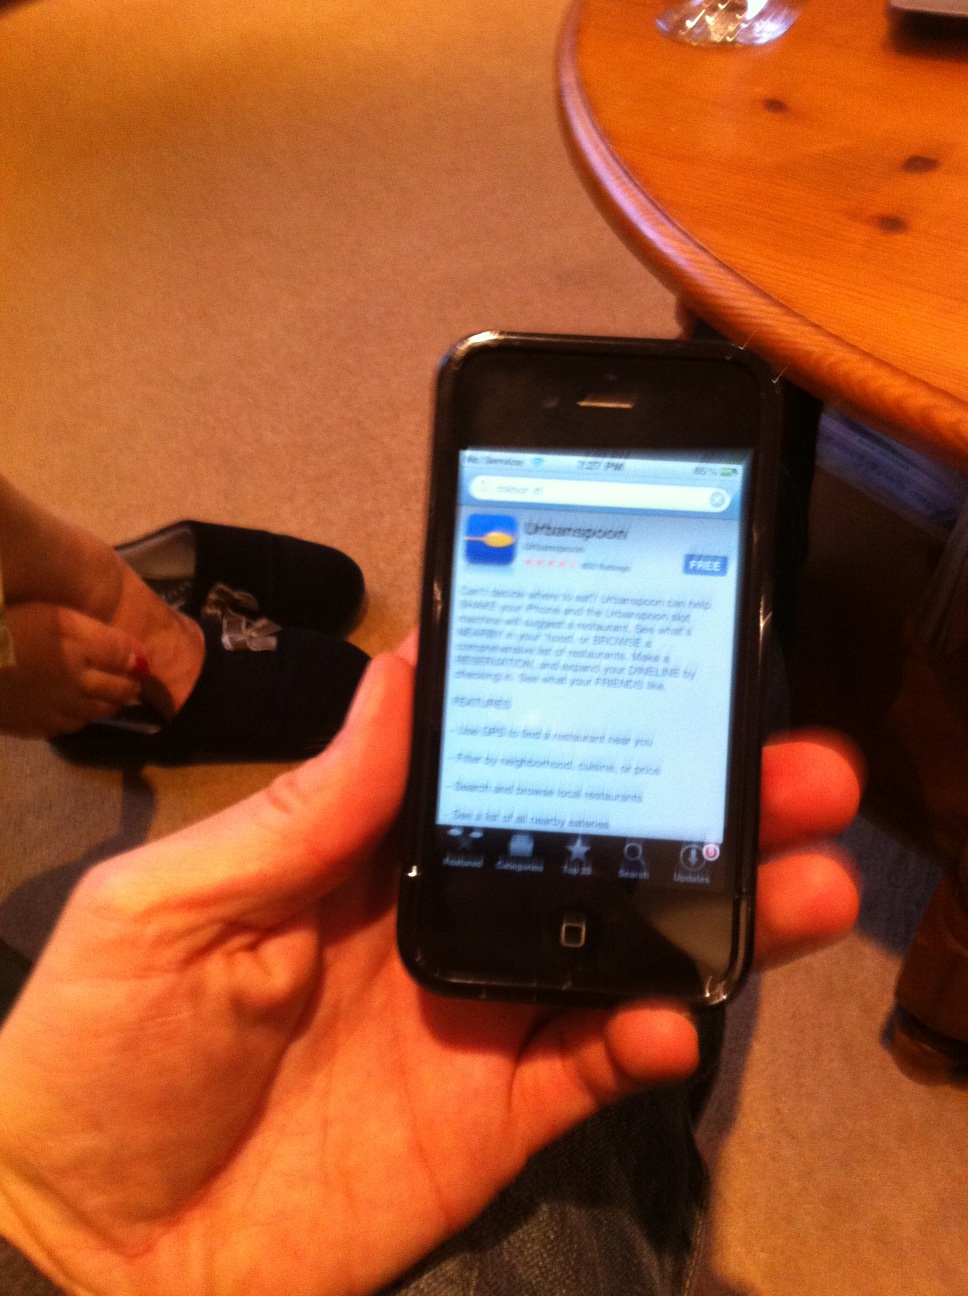Question: Is this an iPhone?
Answer: yes